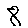
Label: 8